Tent pegging

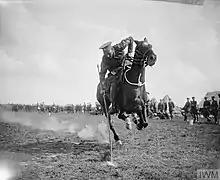
At Ecoivres, France, a cavalryman displays his tent-pegging skills at a Horse show organised by the XIII British Corps, 20 June 1917.

Tent pegging (sometimes spelled tent-pegging or tentpegging) is a cavalry sport of ancient origin, and is one of only ten equestrian disciplines officially recognised by the International Equestrian Federation. Used narrowly, the term refers to a specific mounted game with ground targets. More broadly, it refers to the entire class of mounted cavalry games involving pointed and edged weapons (lance and sword) on horseback, for which the term "equestrian skill-at-arms" is also used.